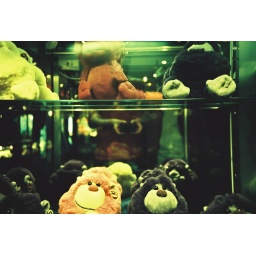
happy in a glass box